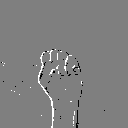
ASL letter: s